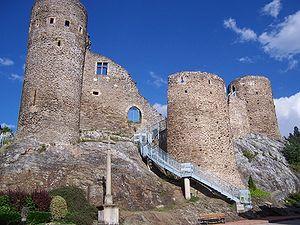
Le château de Rochetaillée est un château de Saint-Étienne dans le département de la Loire. Il est inscrit au titre des monuments historiques par arrêté du 5 avril 1930.
Rochetaillée est une ancienne commune française située dans le département de la Loire en région Auvergne-Rhône-Alpes.
Le pays de Jarez est un territoire situé à la limite des départements de la Loire et du Rhône. Désignant initialement le bassin versant du Gier, il est aujourd'hui compris en majeure partie dans l'agglomération stéphanoise.
Cet article recense les sites naturels protégés dans la Loire, en France.